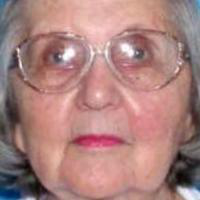
Age group: age 80 +